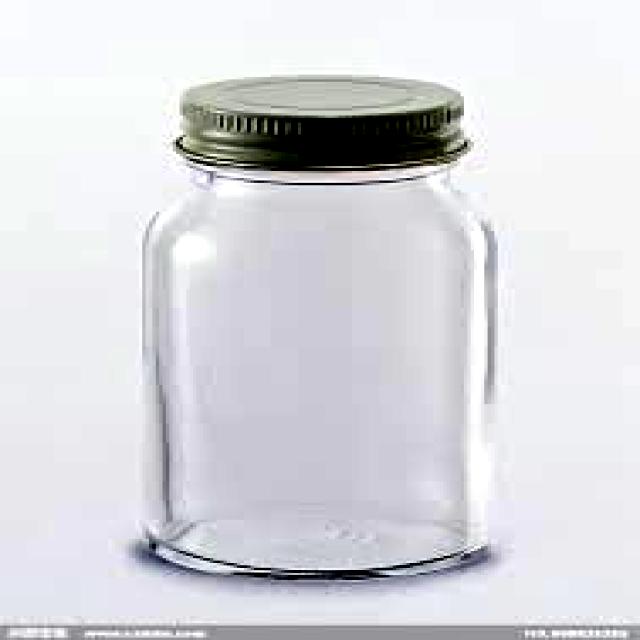
Label: Glass